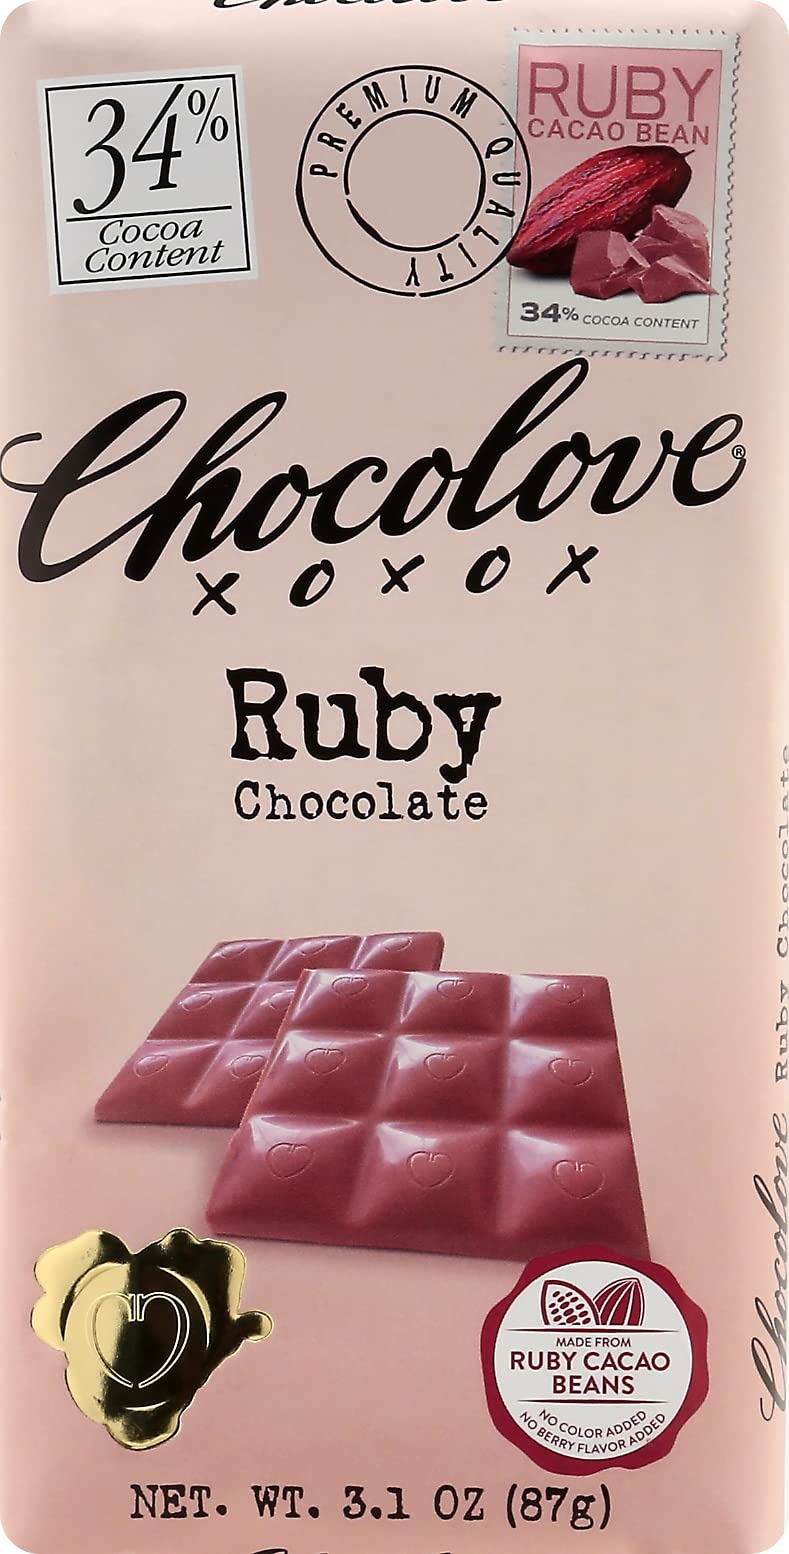
Item Name: Chocolove, Chocolate Bar Ruby Cacao 34%, 3.1 Ounce
Bullet Point: Candy Snacks
Product Description: No berry flavor added. Gluten free. No gluten. No nuts. No eggs. No artificial preservatives. 34% cocoa content. Made from ruby cacao beans. No artificial colors. Love poem inside. www.chocolove.com. Call toll-free 1.888.246.2656. www.chocolove.com. Sustainable; Social; Ethical. Made in Boulder, CO
Value: 3.1
Unit: Ounce

Price: 7.77